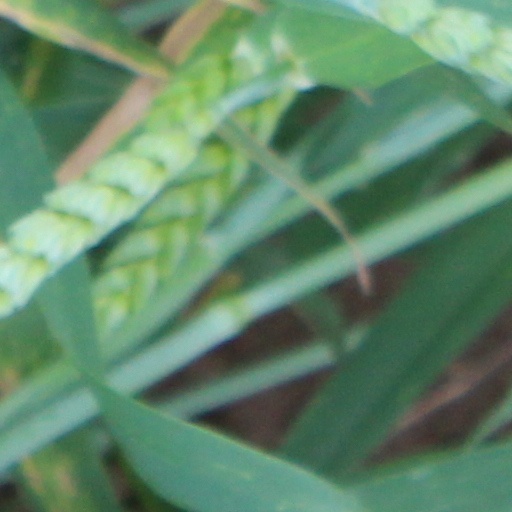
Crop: wheat